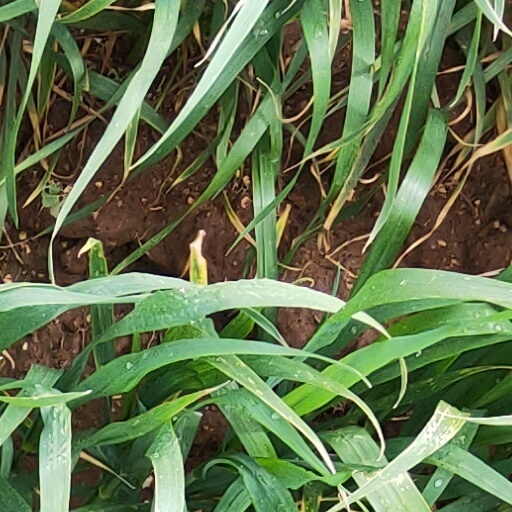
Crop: wheat